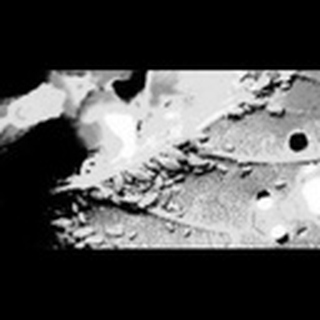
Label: cotton_aphids